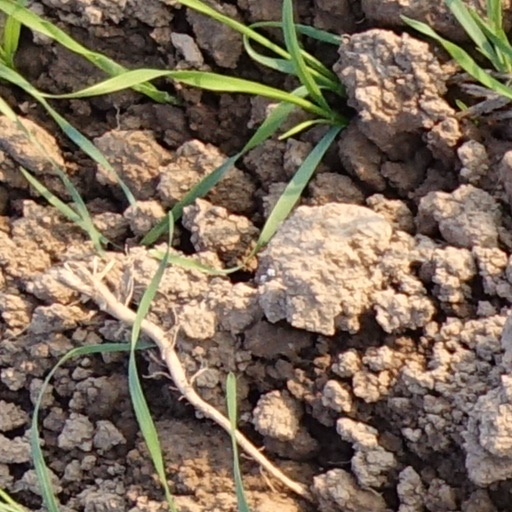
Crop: wheat